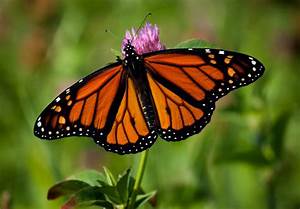
Label: farfalla